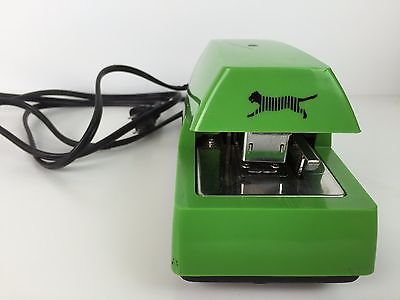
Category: stapler